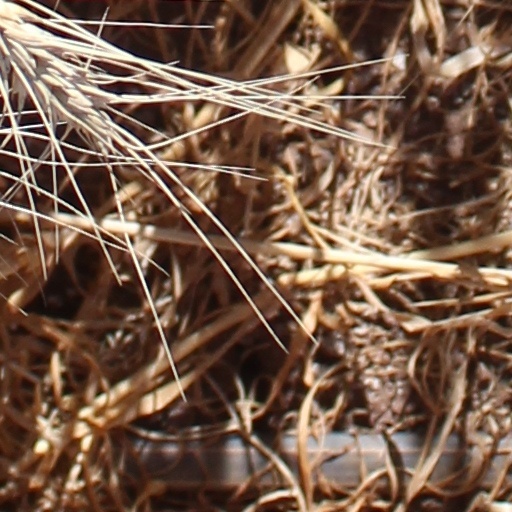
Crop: wheat